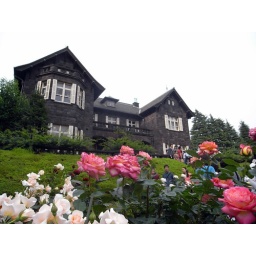
There is great rose garden and Japanese garden in kyu-furukawa garden. Many roses are planted there.